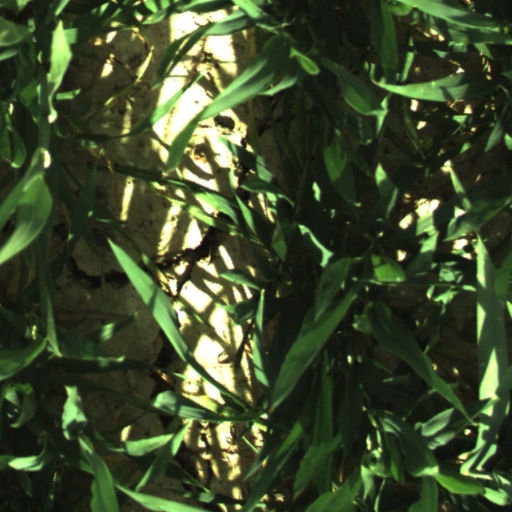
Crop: wheat